Piledriver (professional wrestling)

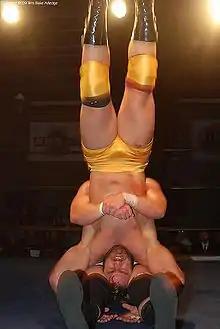
Adam Pearce performs the spike piledriver

The move, made famous by Petey Williams, also referred to as the "Canadian Destroyer", "Destroyer", or a sunset flip piledriver, begins in a position in which the opponent is bent forward against the wrestler's midsection. The wrestler then grabs around the opponent's midsection latching onto the opponent's back, with their head to one side of the opponent's hips or between their legs, keeping their legs around the opponent's head. From this position the wrestler pushes off the mat with their legs to flip the opponent over. As both wrestlers flip, the attacking wrestler uses their body weight to land in a seated position driving the opponent's head down to the mat between the wrestler's thighs. Rey Mysterio occasionally uses the move, Bad Bunny used this move during WrestleMania 37 and at Backlash (2023), which was coined by commentators as the "Boricua Destroyer". A double underhook variation exists in which the arms of a bent over opponent are placed in a butterfly prior to performing the flip. There is a diving variation from the second rope, Adam Cole uses this move calling it the "Panama Sunrise".